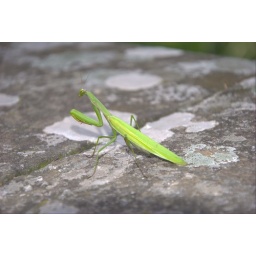
A mantis at the rock wall in front of San Leonardo's church